Seba Smith

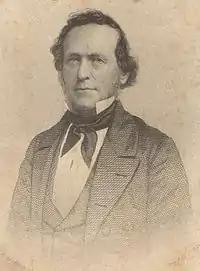
Seba Smith (1792–1868)

Seba Smith (September 14, 1792 – July 28, 1868) was an American humorist and writer. He was married to Elizabeth Oakes Smith, also a writer, and he was the father of Appleton Oaksmith.